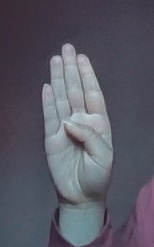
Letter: kaaf